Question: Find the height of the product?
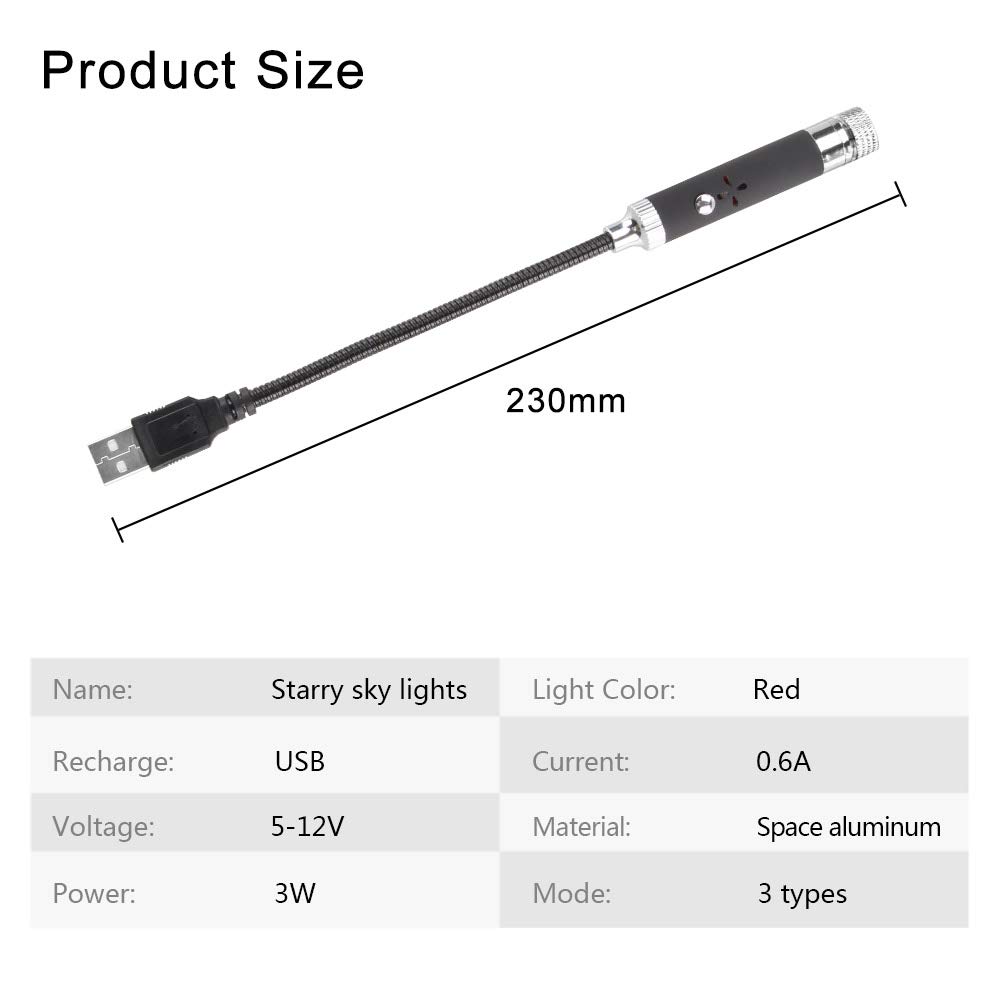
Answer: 230.0 millimetre